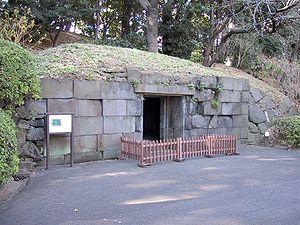
Le château d’Edo, également appelé « château de Chiyoda », est un château sur terrain plat construit en 1457 par Ōta Dōkan. Il fait aujourd'hui partie du palais impérial de Tokyo et se trouve dans l’arrondissement spécial de Chiyoda, à Tokyo, ville alors désignée sous le nom d'Edo, dans le district de Toshima, dans la province de Musashi. C’est ici que Tokugawa Ieyasu a établi le shogunat Tokugawa. C'était la résidence du shogun et l'emplacement du shogunat, et il servit également de capitale militaire pendant la période Edo de l'histoire japonaise. Après la démission du shogun Tokugawa Yoshinobu et la restauration de Meiji, il devint le palais impérial de Tokyo. Quelques douves, murs et remparts du château original subsistent encore de nos jours. Cependant, les terrains étaient bien plus étendus pendant la période Edo, avec la gare de Tokyo et la section Marunouchi de la ville situées à l’intérieur de la limite qu’est le fossé le plus extérieur. Il comprend également le parc Kitanomaru, le Nippon Budokan et d’autres monuments environnants.